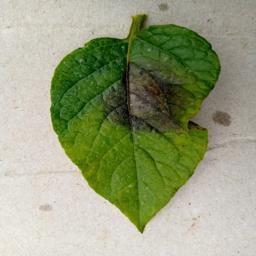
Etiqueta: Late Blight